Samuel Slater

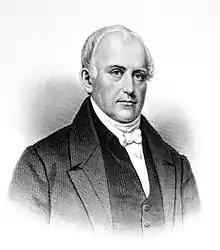
Samuel Slater

Samuel Slater (June 9, 1768 – April 21, 1835) was an early English-American industrialist known as the "Father of the American Industrial Revolution", a phrase coined by Andrew Jackson, and the "Father of the American Factory System". In the United Kingdom, he was called "Slater the Traitor" and "Sam the Slate" because he brought British textile technology to the United States, modifying it for American use. He memorized the textile factory machinery designs as an apprentice to a pioneer in the British industry before migrating to the U.S. at the age of 21.